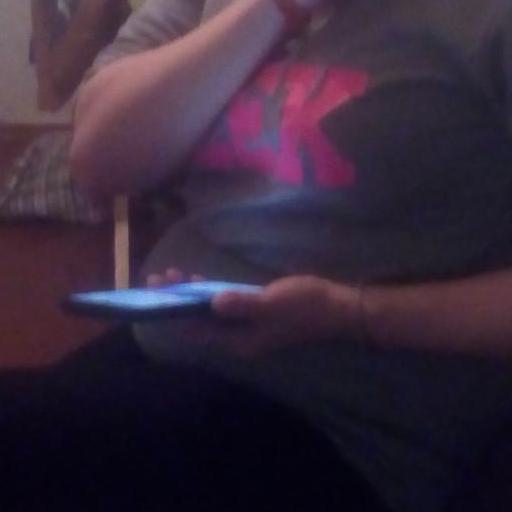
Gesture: no_gesture